New antisemitism

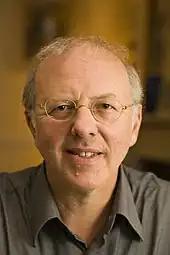
Brian Klug argues that the new prejudice is not antisemitism, new or old, nor a mutation of an existing virus, but "a brand new 'bug.

Brian Klug, senior research fellow in philosophy at St Benet's Hall, Oxfordwho gave expert testimony in February 2006 to a British parliamentary inquiry into antisemitism in the UK, and in November 2004 to the Hearing on Anti-Semitism at the German Bundestagargues against the idea that there is a "single, unified phenomenon" that could be called "new" antisemitism. He accepts that there is reason for the Jewish community to be concerned, but argues that any increase in antisemitic incidents is attributable to classical antisemitism. Proponents of the new antisemitism concept, he writes, see an organizing principle that allows them to formulate a new concept, but it is only in terms of this concept that many of the examples cited in evidence of it count as examples in the first place. That is, the creation of the concept may be based on a circular argument or tautology. He argues that it is an unhelpful concept, because it devalues the term "antisemitism," leading to widespread cynicism about the use of it. People of goodwill who support the Palestinians resent being falsely accused of antisemitism.